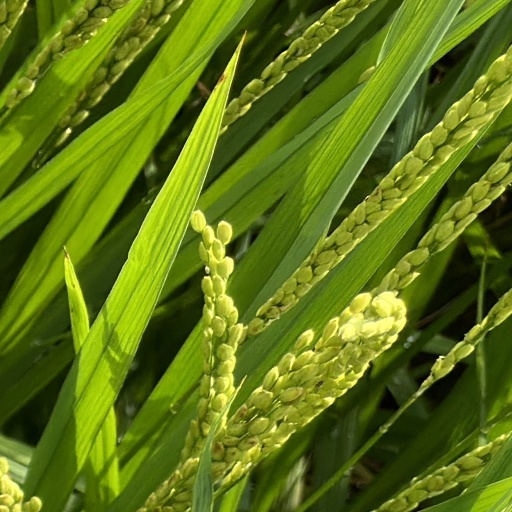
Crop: rice